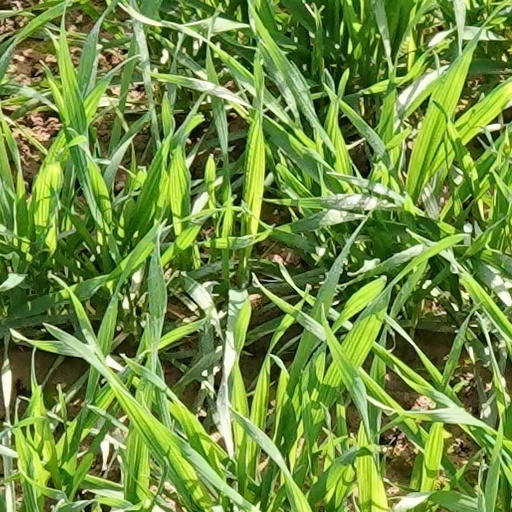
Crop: wheat